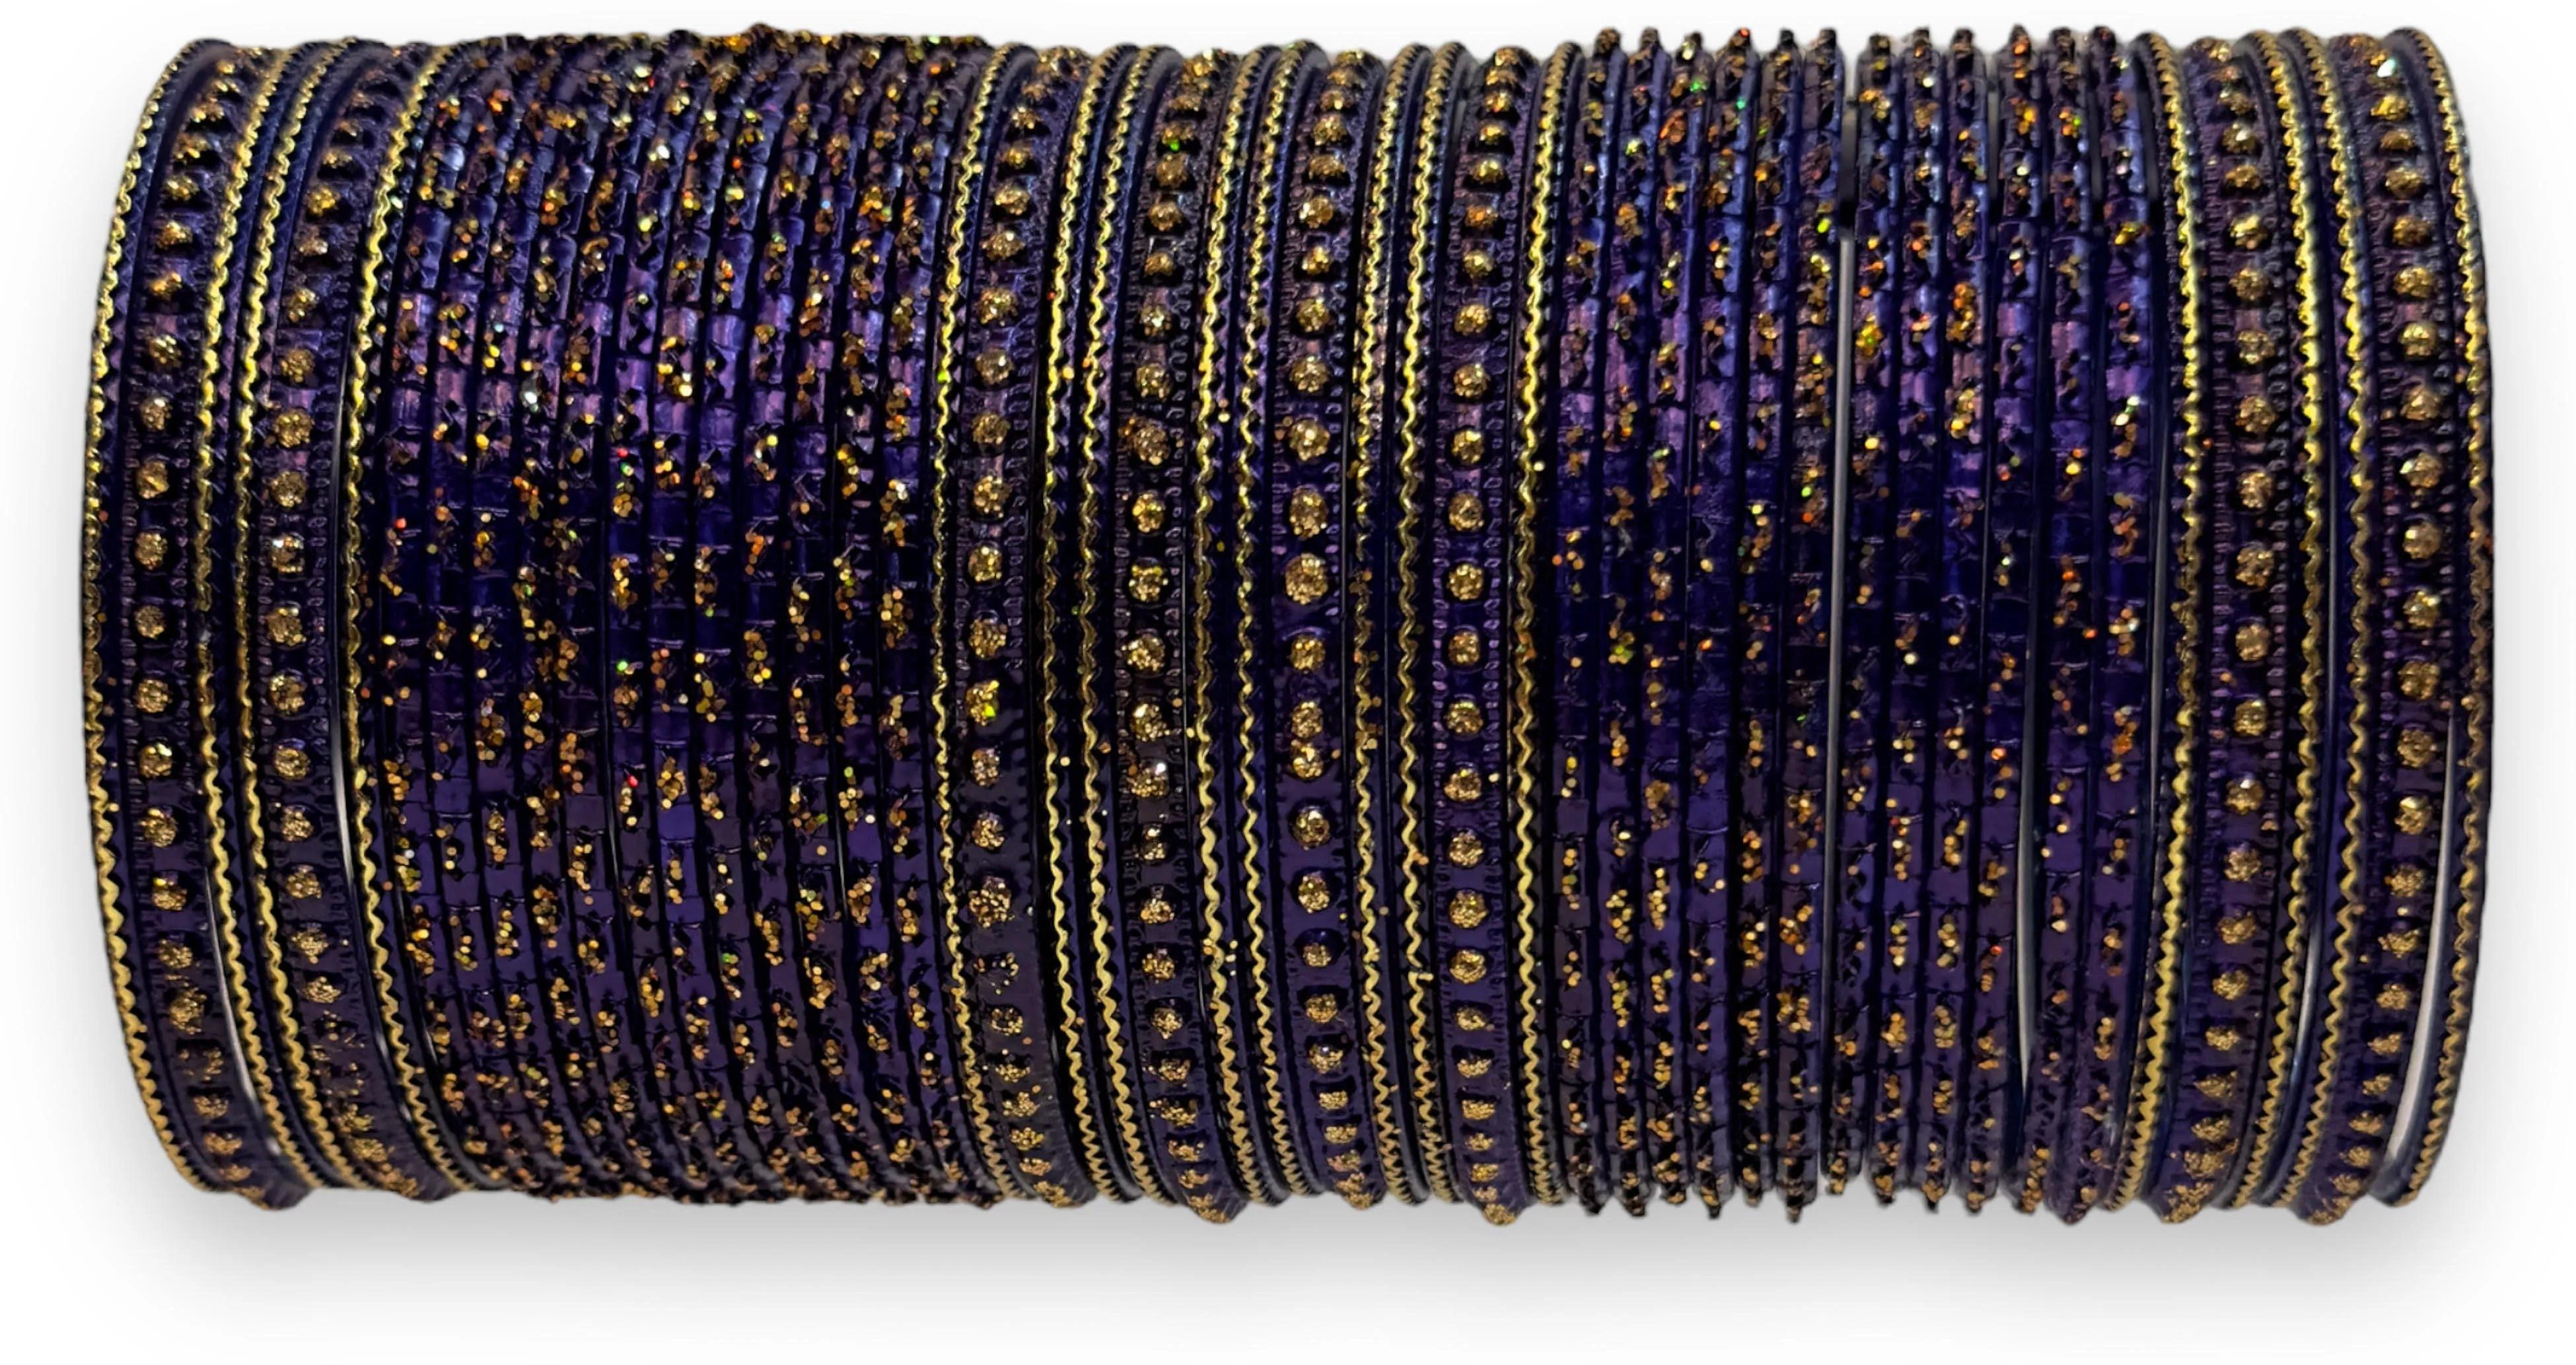
Priya Kangan Blue Metal Bangle Set for Women - 2.4 (Pack of 10)
Type: Bracelets & Bangles
Brand: PRIYA KANGAN
Price: Rs. 499
 "PRIYA KANGAN" We Are a Manufacturer in All Type Of Bangles, We Have All Type of Bangles Are Very Durable & Making Very Good Quality Material, Ones You Will Just BUY it & Use It, You Will 100% Satisfied With Priya Kangan Product.
Features: Packge content- Pack of 10 bangle set,Color- blue
Included: Pack of 10 Bangle Set